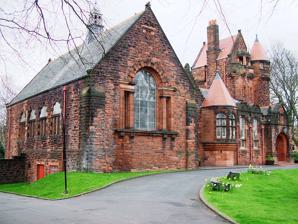
Building: Pollokshields Burgh Hall
Country: United Kingdom
Year built: 1890
Municipal building in Pollokshields, Scotland Not to be confused with Pollokshaws Burgh Hall . Pollokshields Burgh Hall Pollokshields Burgh Hall Location Glasgow Coordinates 55°50′20″N 4°17′13″W / 55.83891°N 4.28706°W / 55.83891; -4.28706 Built 1890 Architect Harry Edward Clifford Architectural style(s) Scottish Baronial style Listed Building – Category A Designated 15 December 1970 Reference no. LB33411 Shown in Glasgow The Pollokshields Burgh Hall is a municipal building at the edge of Maxwell Park, Glasgow , Scotland . The burgh hall, which was briefly the headquarters of Pollokshields Burgh Council, is a Category A listed building . History The building was commissioned and endowed for future maintenance by the politician, Sir John Stirling Maxwell of Pollok House , as a gift for the people of Pollokshields. The site he selected in Glencairn Drive had formed part of the Old Pollok Estate, which had been home to the Maxwell family for over 700 years. The burgh hall was designed by Harry Edward Clifford in the Scottish Baronial style and built with dark red sandstone from the Ballochmyle Estate in Ayrshire . A ceremony was held at which Maxwell laid a memorial stone to commemorate the opening of the burgh hall and also the opening of Maxwell Park, which he had also gifted to the local people, on 25 October 1890. The design involved an asymmetrical main frontage facing Glencairn Drive; the main hall, which projected forward was on the left; the right bay featured a gabled porch with a round-headed doorway on the ground floor and a tower above; there is a bartizan on the left-hand corner of the tower, seen on the photos above and below. The building was initially used as a masonic meeting place by masonic lodge no. 772 and was also briefly used as the headquarters of the independent burgh of Pollokshields until 1891, when the burgh was absorbed into the city of Glasgow . It was extended in 1935. After functioning as a day centre for Glasgow Corporation and then, from 1975, for Strathclyde Regional Council , it was deemed surplus to requirements in 1982 and was acquired by the Pollokshields Burgh Hall Trust for a nominal sum in 1986. Following refurbishment by the trust it reopened for community use in 1997. The lower ground floor was refurbished and converted for conference use with financial support from the National Heritage Memorial Fund in the late 1990s. The actress, Keira Knightley , attended her brother's wedding at the hall in April 2011. Architecture The dominant external feature of the building is the 60-foot (18 m) high tower, while the entrance porch exhibits the Maxwell family coat of arms flanked by two Scottish lions. Foundation Stone The Tower with bartizan at top left Maxwell Coat of Arms Stained Glass Window donated by Lodge Pollok's 1st Master Morris Carswell Stained Glass Window donated by Lodge Pollok's 2nd Master David R Clark See also List of Category A listed buildings in Glasgow List of listed buildings in Glasgow/10 References